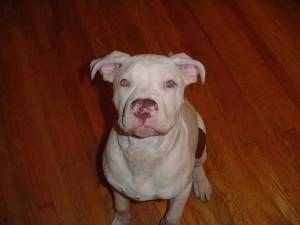
Breed: american pit bull terrier